Oberschleißheim

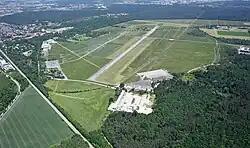
Aerial view of the airfield at Oberschleissheim

A church report from 1869 tells that Oberschleißheim had 60 houses, most of which were built on the palace canal leading to Dachau.